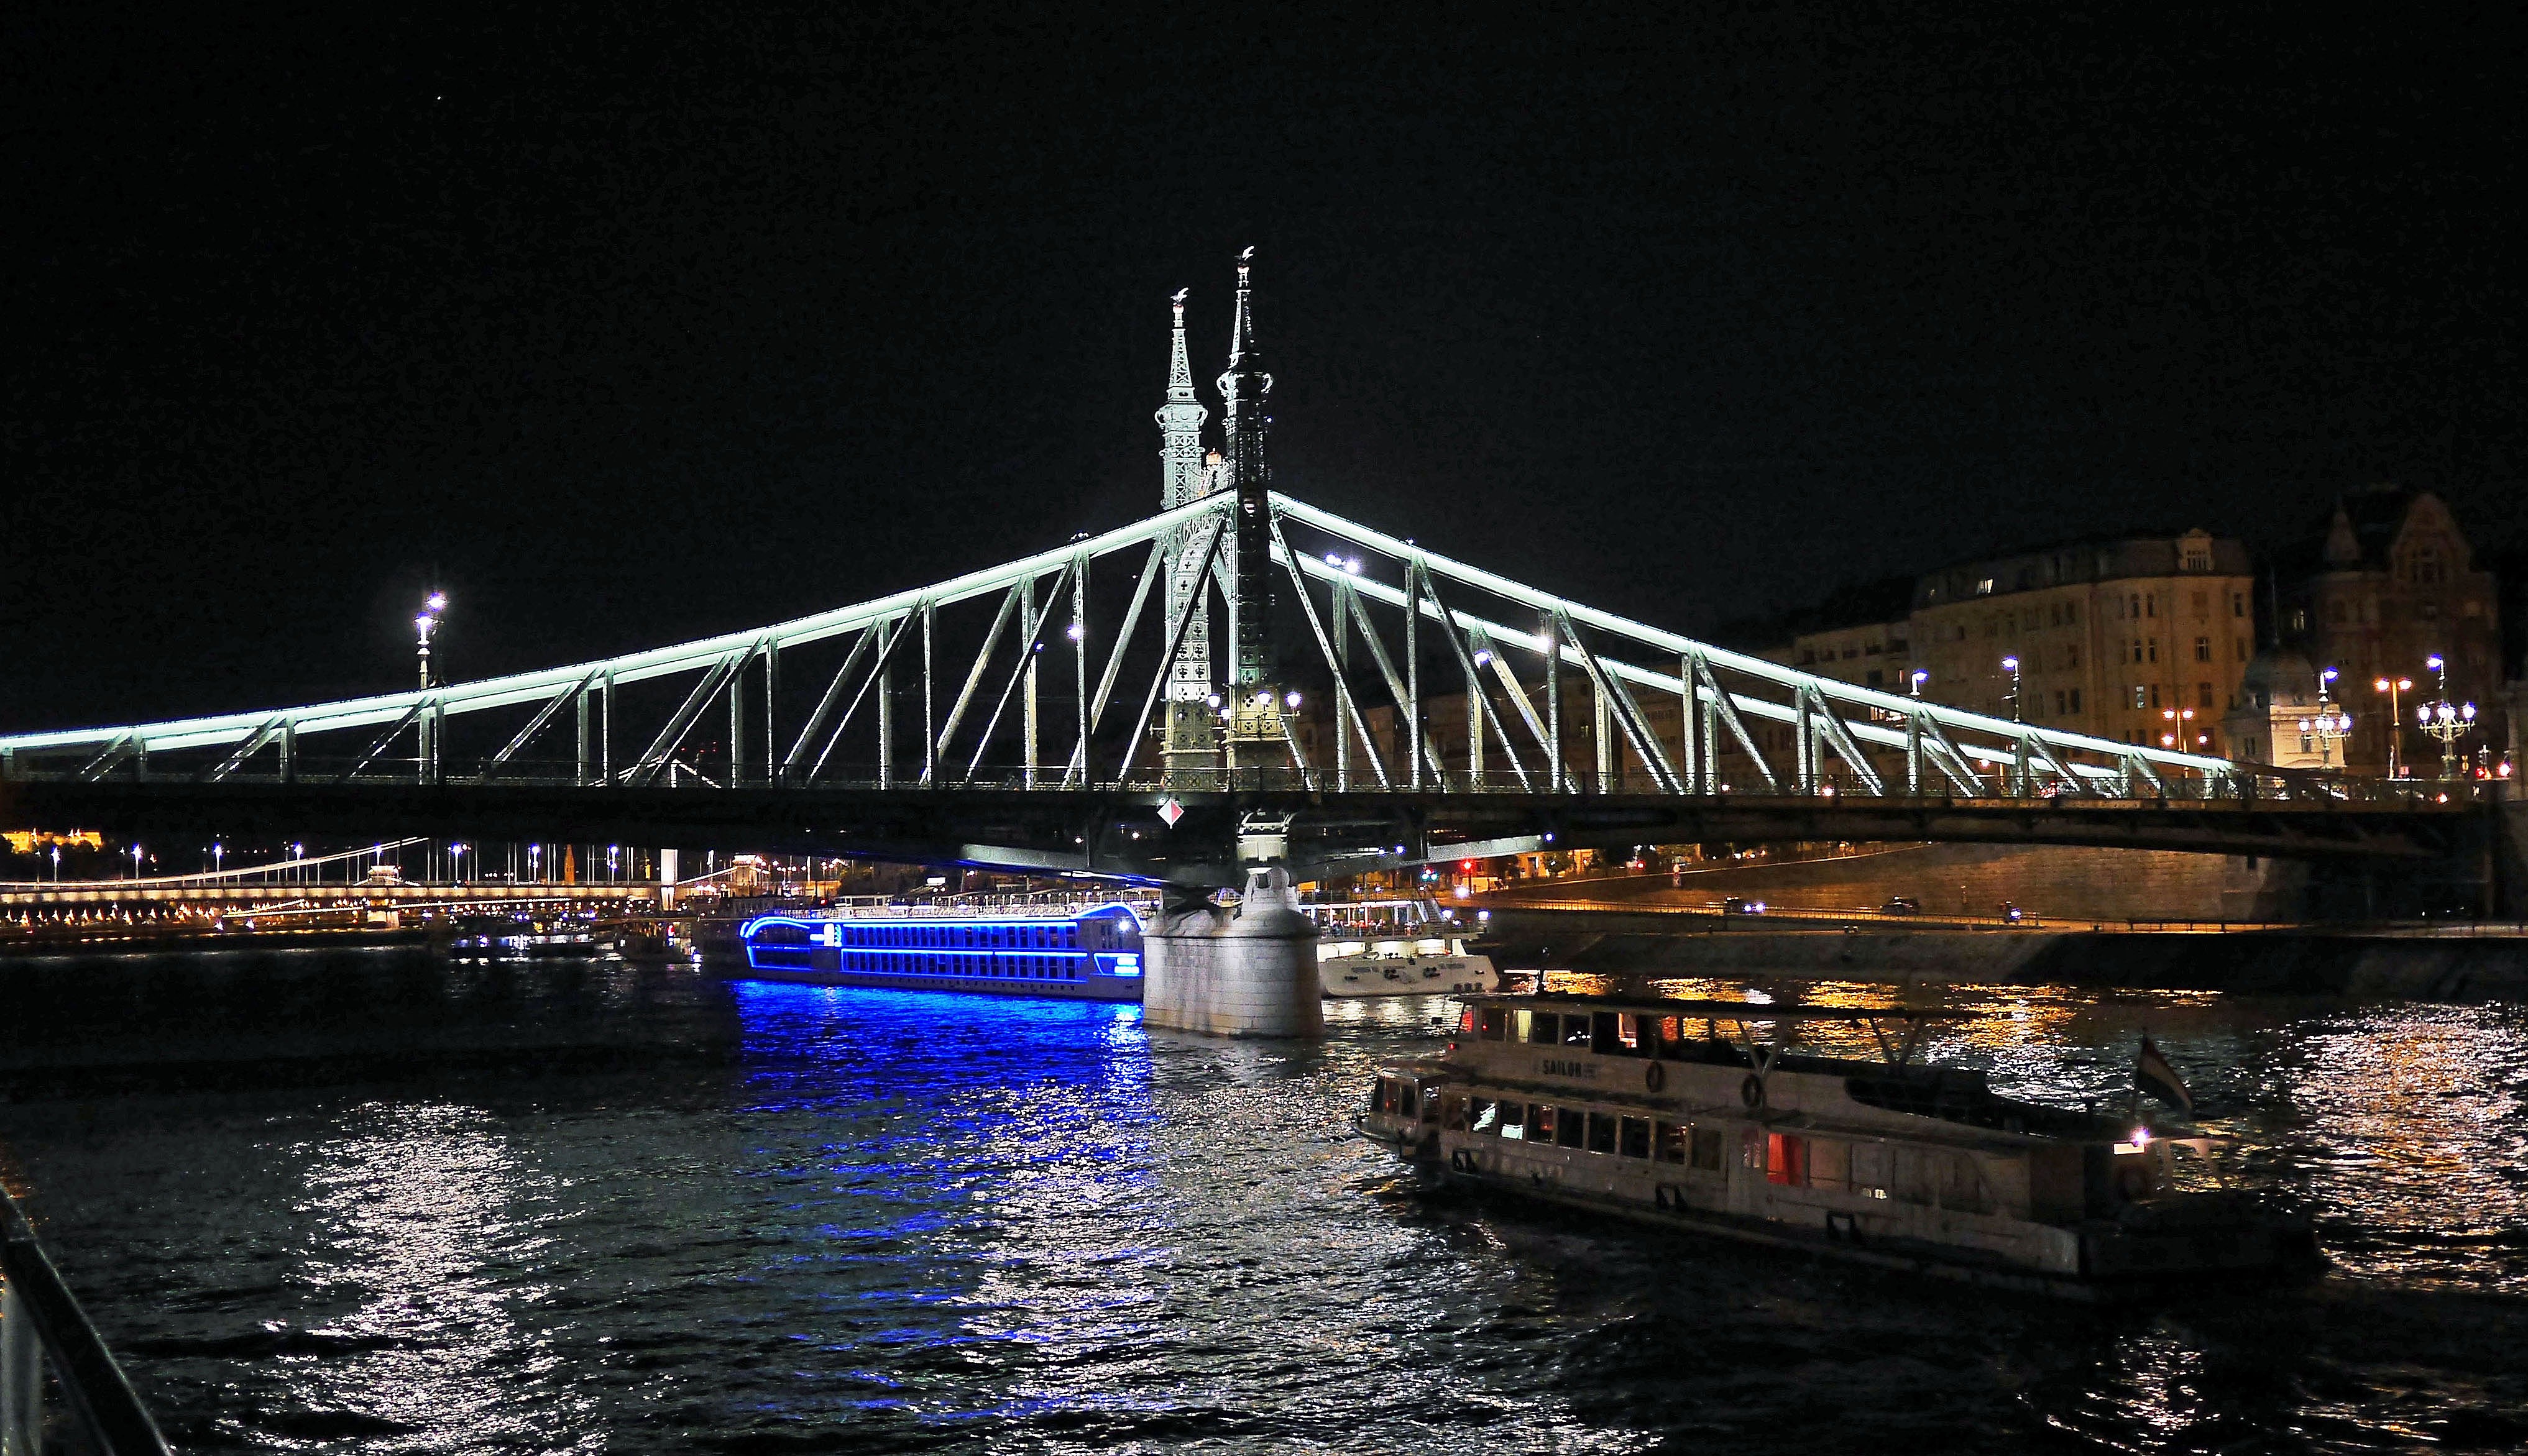
bridge, night, wave, building, river, cityscape, dusk, evening, reflection, vehicle, landmark, darkness, blue, illuminated, places of interest, current, capital, danube, reflections, hungary, historically, illumination, mirroring, moves, steel structure, passenger ship, city trip, cable stayed bridge, elisabeth bridge, budapest at night, neon lights, liberty bridge, danube bridge, nonbuilding structure